Tommy Wiseau

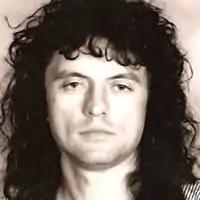
An undated headshot of Wiseau.

Wiseau is very secretive about his early life. In various interviews, he has claimed to have lived in France "a long time ago"; claimed he grew up in New Orleans, Louisiana; and described having "an entire family" in Chalmette, Louisiana. In a 2010 interview with Crikey, Wiseau gave an age which would indicate he was born in 1968 or 1969, but friend Greg Sestero claims in his 2013 memoir "The Disaster Artist" that his brother's girlfriend obtained copies of Wiseau's U.S. immigration papers and found that Wiseau was born "much earlier" than he claimed, in an Eastern Bloc country in the mid- to late-1950s.